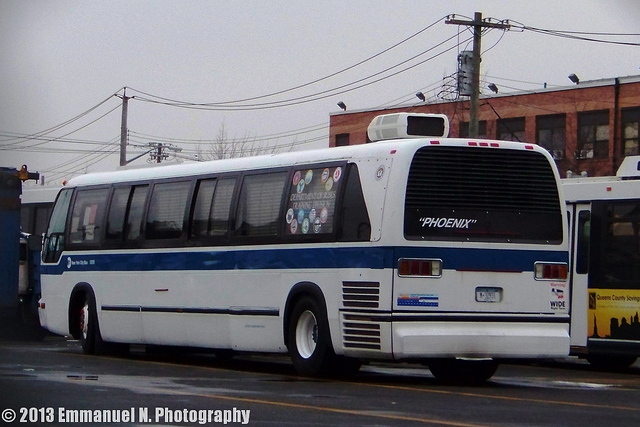
A white bus on the street on a cloudy day.

A bus is towards the side of the road.

A large white city bus traveling past another parked bus.

A white bus moving along on a road.

A long white bus driving in the street.